Raj Niwas, Pondicherry

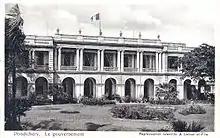
Raj Niwas before independence.

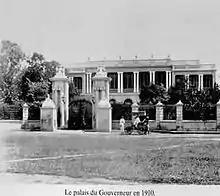
Alfred Albert Martineau 's period

Le Palais Du Governor now called the Raj Niwas is situated surrounded by the Rue Jawaharlal Nehru on the North, Rue De Rangapoule on the South and Rue Saint Louis on the East and Rue Francois Martin on the West with access from the north and south. The Governor’s House has a history of its own. Pierre Benoît Dumas, the French Governor for Pondicherry, laid the foundation for a Governor’s palace in 1738 but the palace had to wait for the arrival of Joseph François Dupleix to see its completion. When Jean Law de Lauriston took over Pondicherry in 1765 the town was completely in ruins. Within a short span of three years a whole new town sprang up on the ruins of the old - the Governor’s Palace and the administration offices on the north, the warehouses on the south, the military barracks on the east and west.